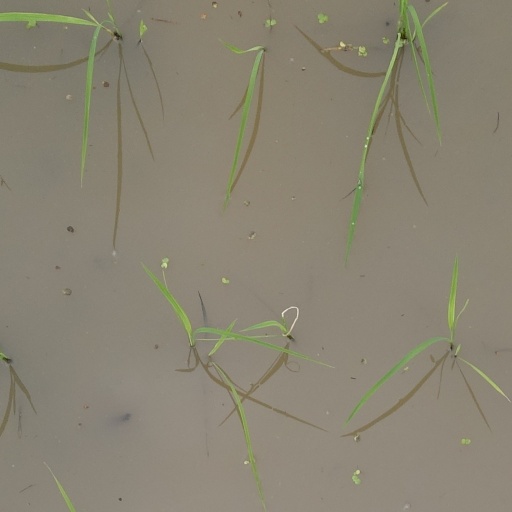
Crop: rice